Under Her Control

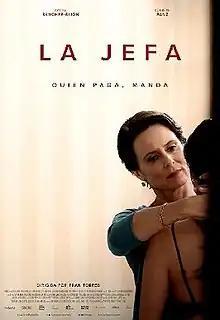
Film poster

Under Her Control is a 2022 Spanish drama film directed by Fran Torres in his feature length debut, starring Aitana Sánchez-Gijón and Cumelén Sanz.